Ardre image stones

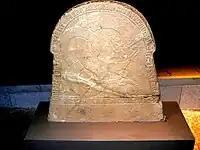
Side B of Ardre III.

The largest and most noted of the stones is the Ardre VIII stone, dated to the 8th or 9th century. It depicts scenes from Norse mythology, notably the Lay of Weyland the smith, Thor fishing for Jörmungandr, the punishment of Loki for the death of Baldr, and Odin riding to Valhalla on Sleipnir. Other images on this stone, such as the woman on the right with two swords, are not currently understood as they do not conform to any known Norse myth that has survived to the present time. The image-stone's longboat motif with its mariners somewhat resembles a depiction found on the Överhogdal tapestry No. III from Härjedalen. The main study of this stone is by Ludwig Buisson.